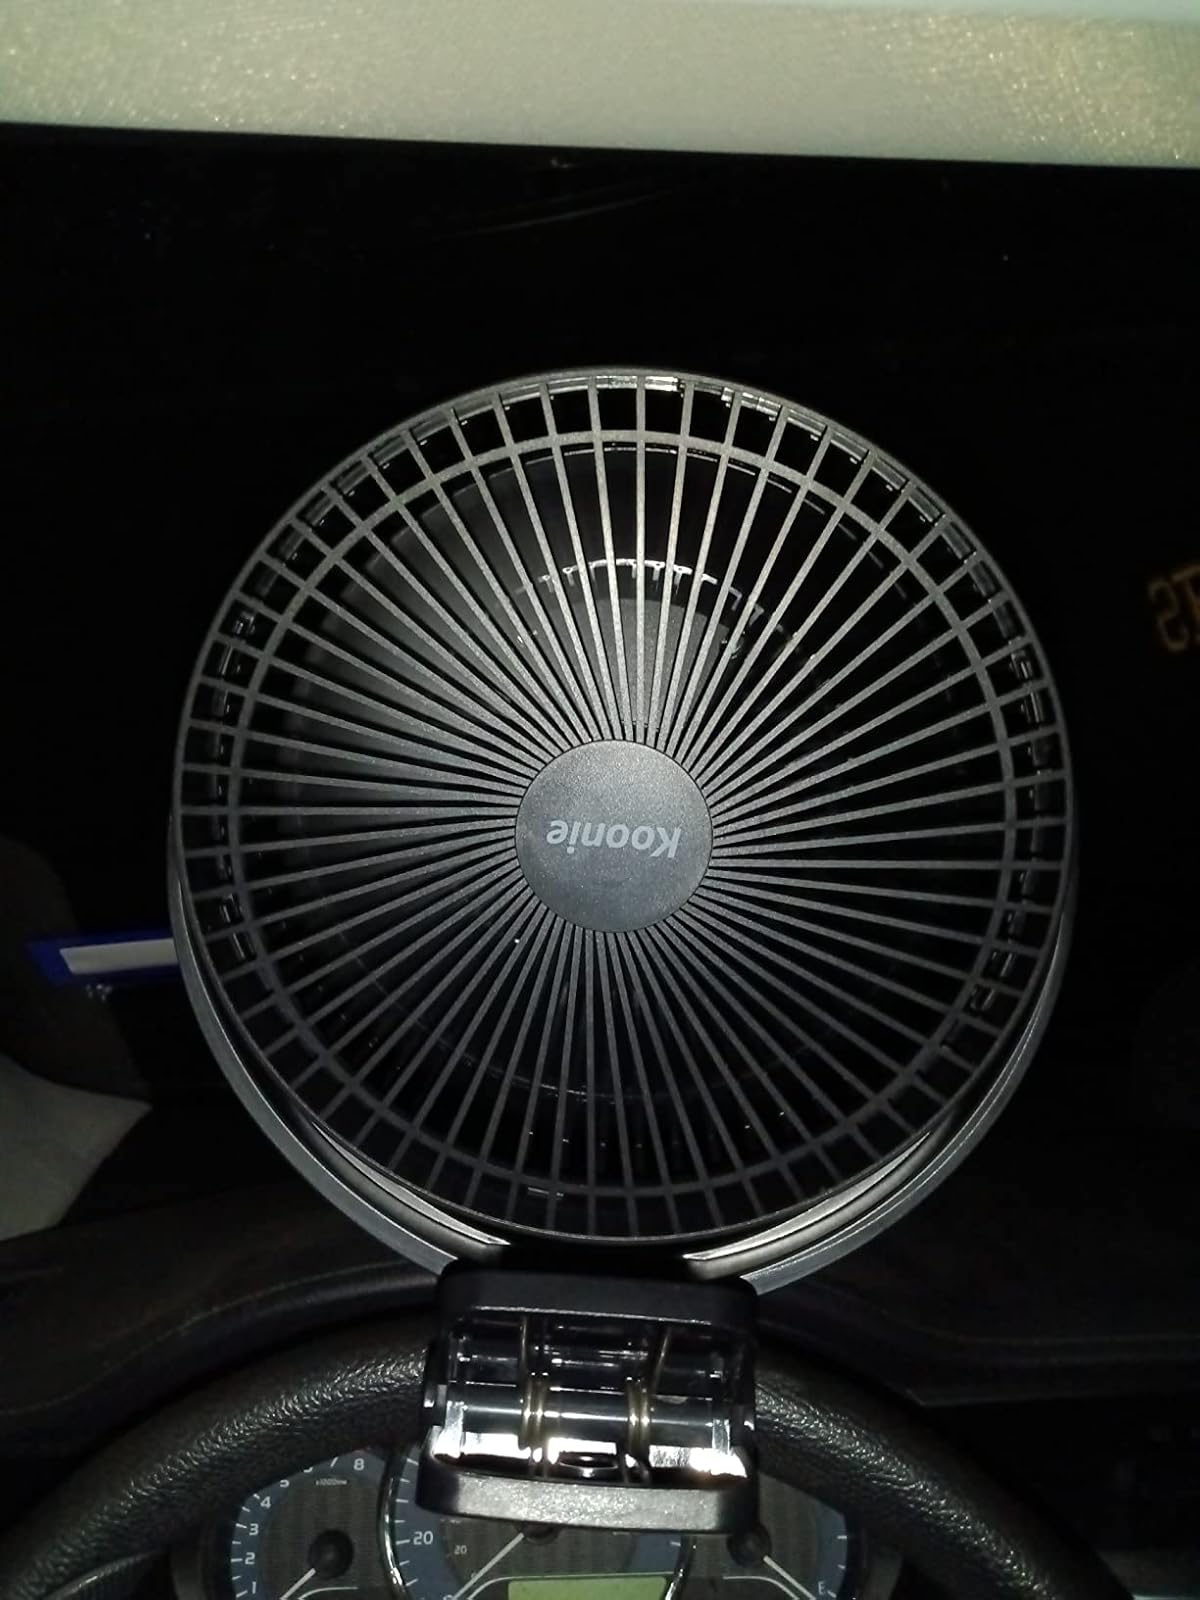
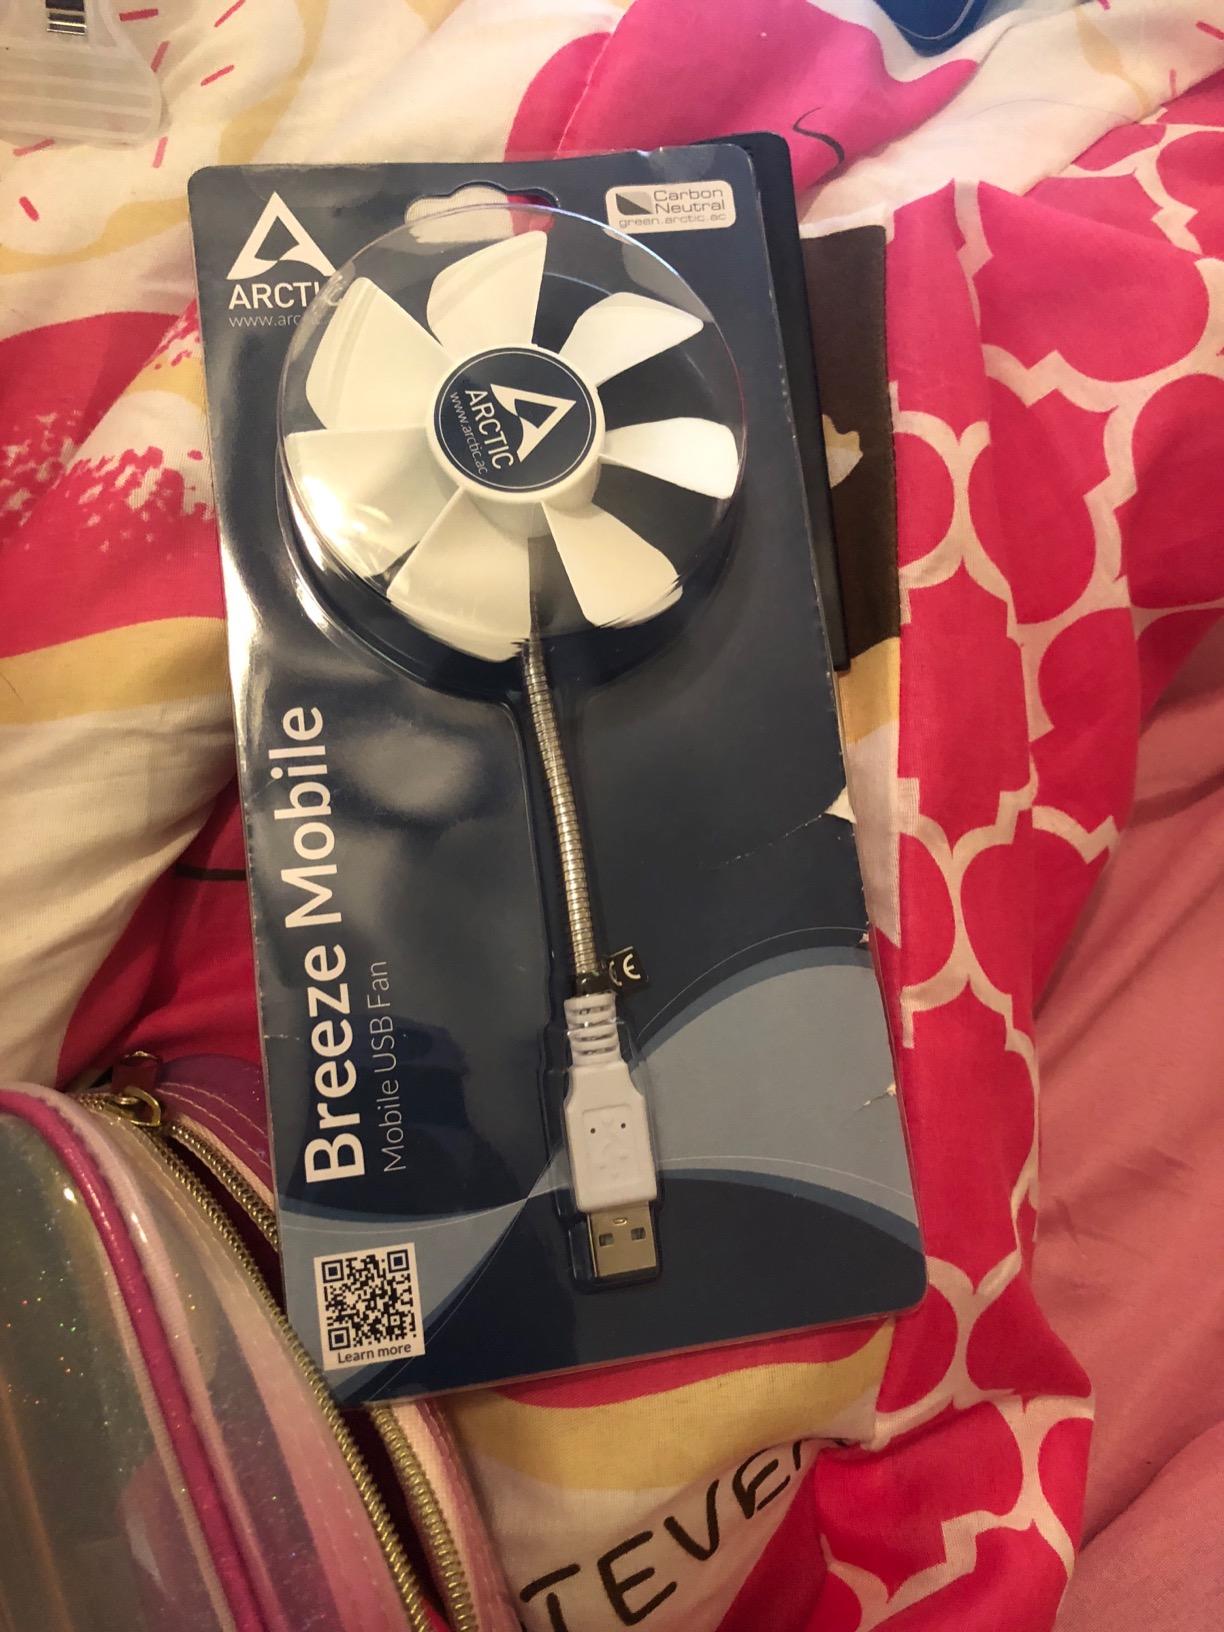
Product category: fan
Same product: no